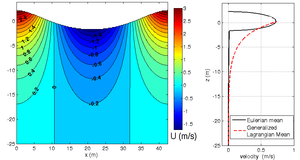
Vitesses horizontales sous une vague périodique (période 5 s), et profils de vitesse moyenne associée (vitesse Lagrangienne et vitesse Eulérienne).
La dérive de Stokes est le mouvement de transport de matière associé à la propagation d'une onde dans un milieu matériel.